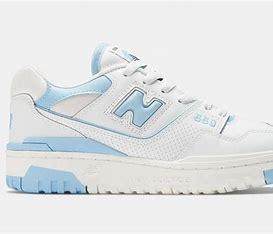
Brand: New
Model: Balance kg New Balance 550